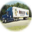
Label: truck